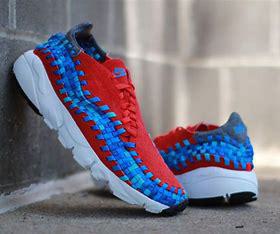
Brand: Nike
Model: Air Footscape Woven